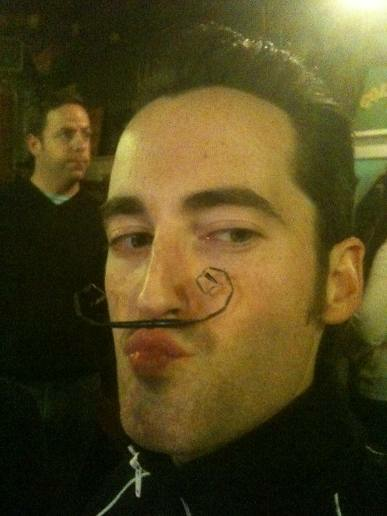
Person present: Yes